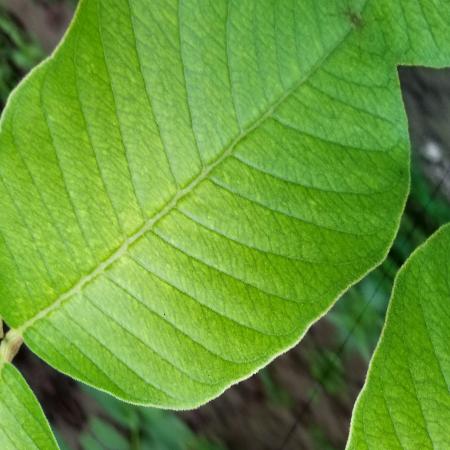
Label: Disease Free